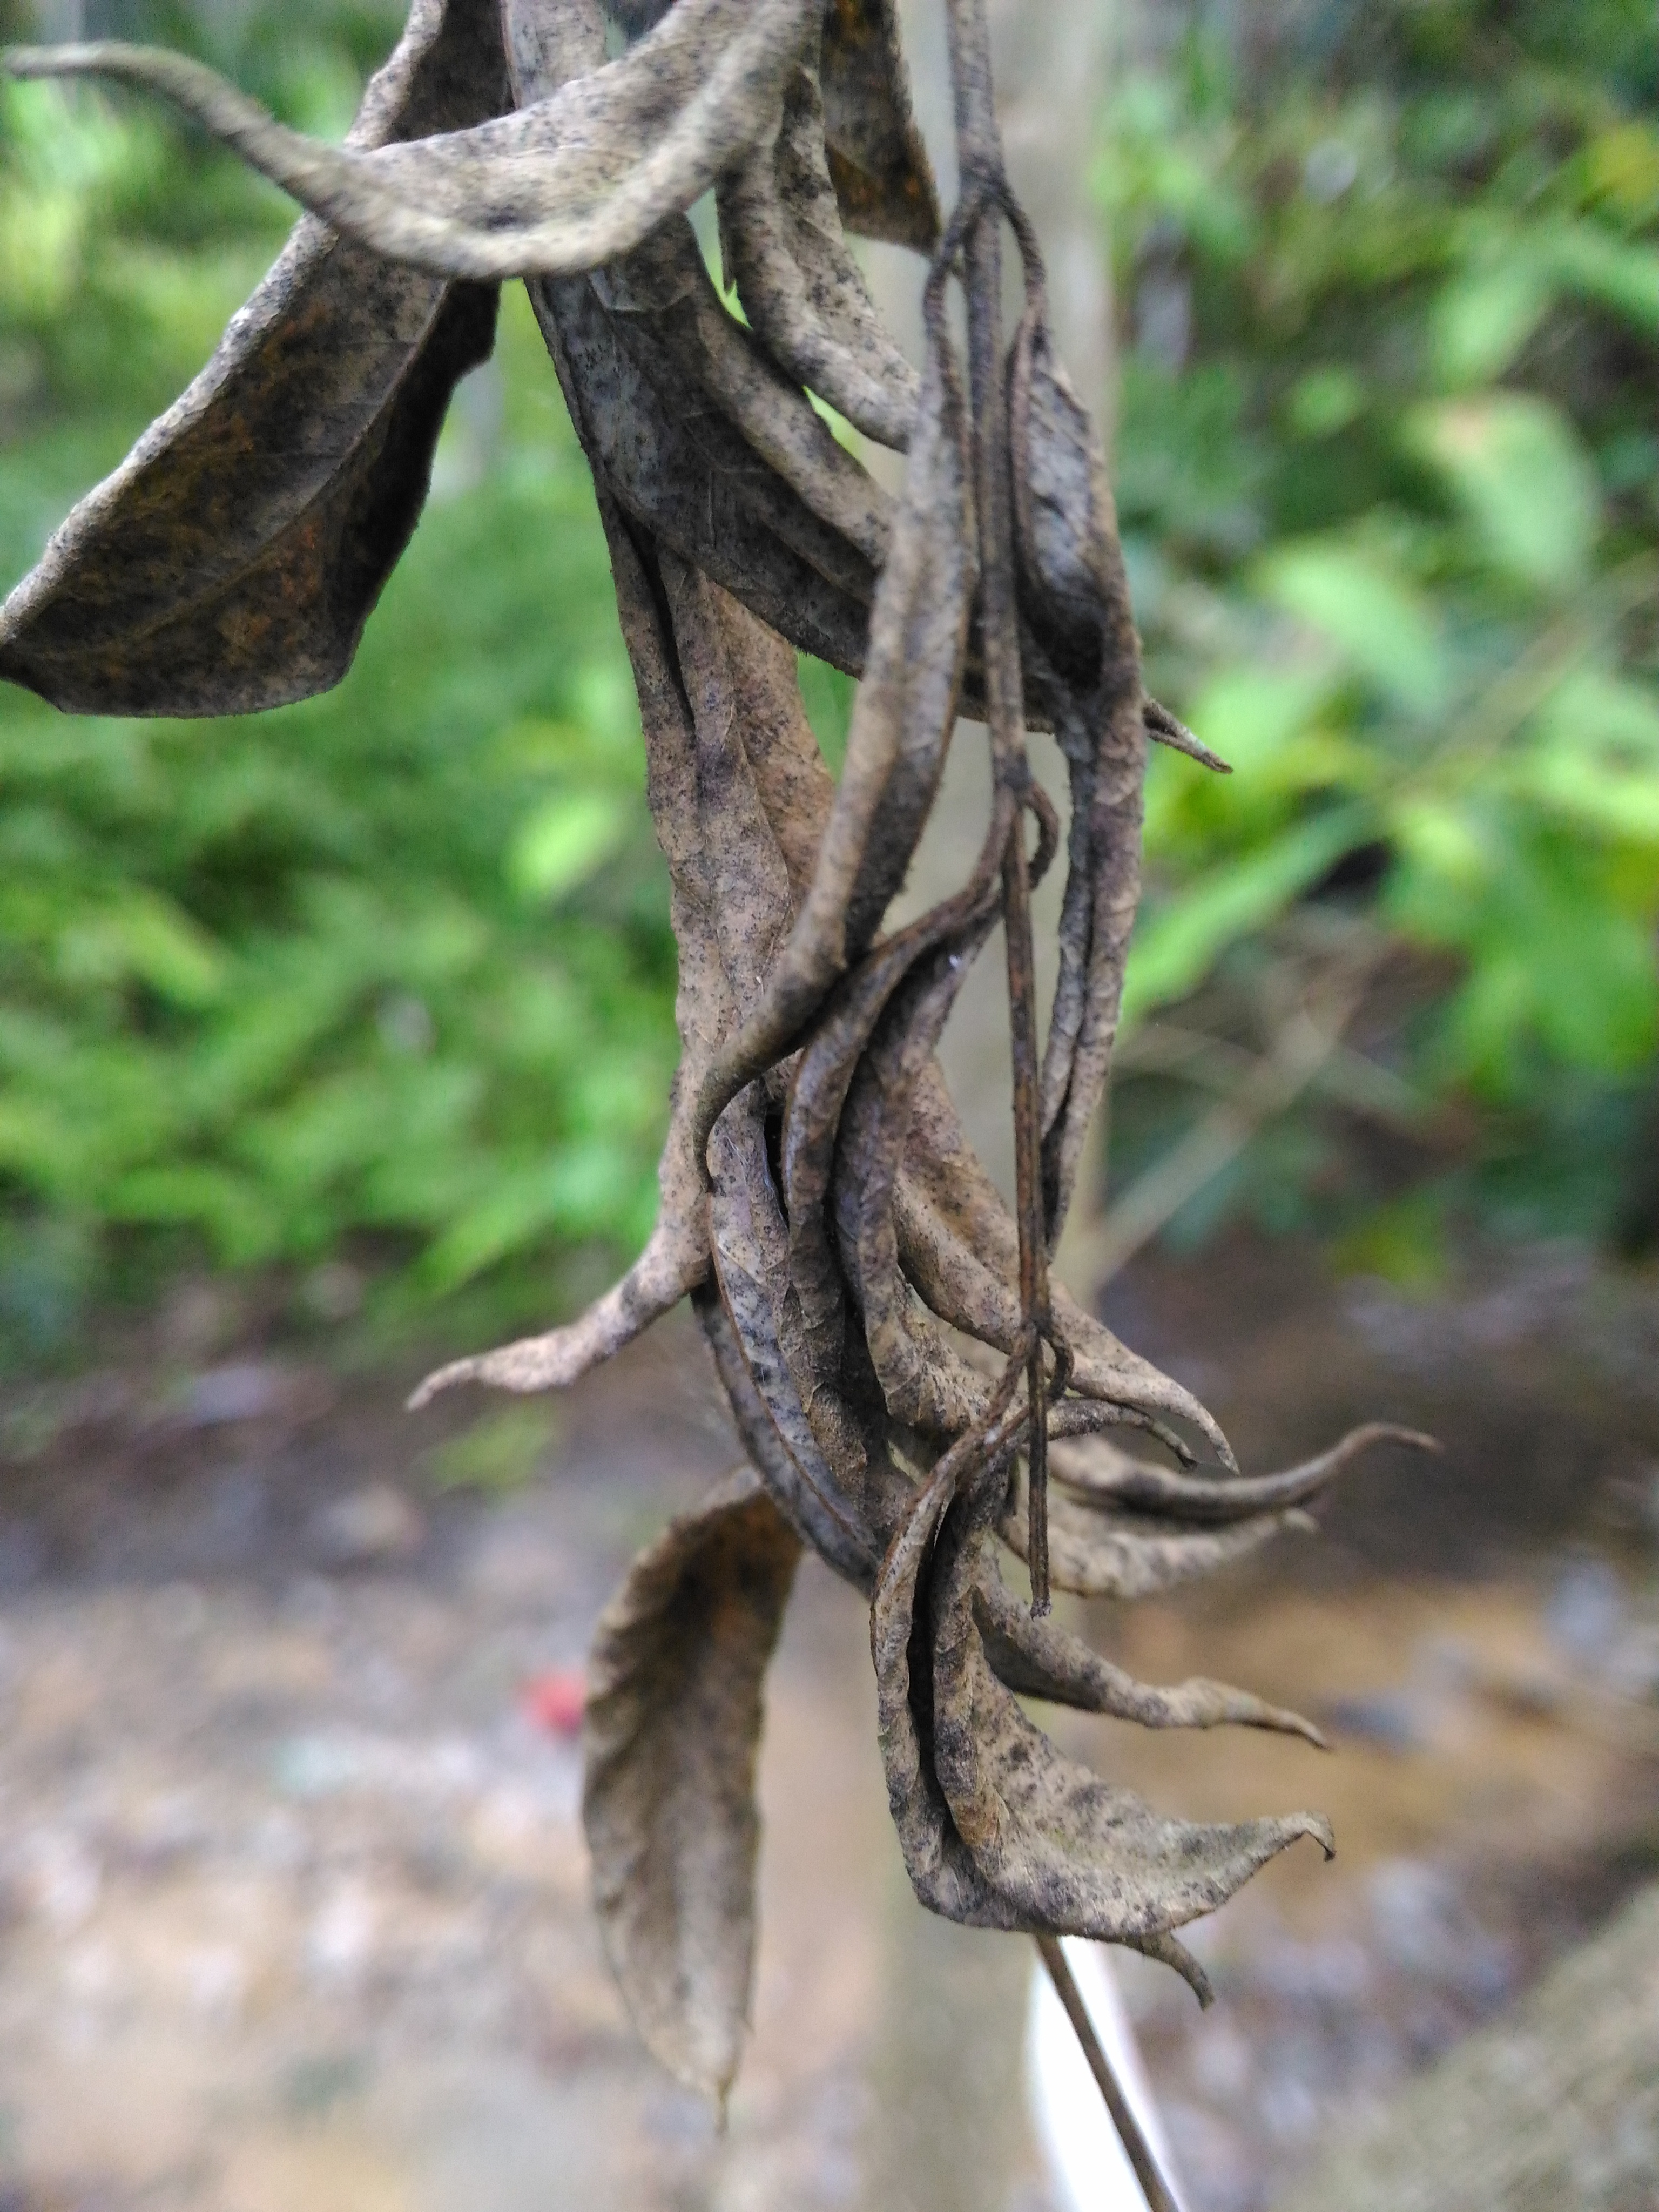
tree, branch, plant, wood, leaf, flower, trunk, wildlife, flora, fauna, root